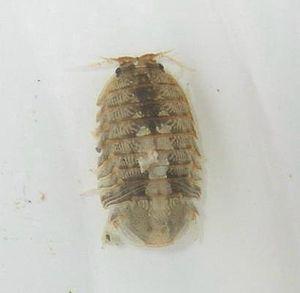
Les Sphaeromatidae sont une famille de crustacés isopodes marins se nourrissant en filtrant l'eau, et fréquentant essentiellement les plages rocheuses, bien que quelques espèces aient la zone intertidale sableuse pour habitat, par exemple des espèces du genre Eurydice Leach, 1815.